Roman imperial cult

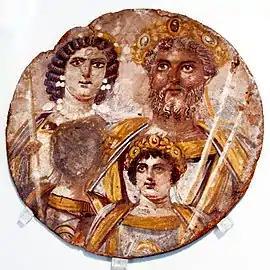
The Severan Tondo shows Septimius Severus, his wife Julia Domna, their younger son Caracalla (lower right of picture) and the obliterated image of his murdered co-heir, Geta. Staatliche Museen zu Berlin.

Nero's death saw the end of imperial tenure as a privilege of ancient Roman (patrician and senatorial) families. In a single chaotic year, power passed violently from one to another of four emperors. The first three promoted their own "genius" cult: the last two of these attempted Nero's restitution and promotion to "divus". The fourth, Vespasian – son of an equestrian from Reate – secured his Flavian dynasty through reversion to an Augustan form of principate and renewed the imperial cult of "divus Julius". Vespasian could not validate his reign in the same way as the previous Julio-Claudian dynasty, who could trace their lineage back to the divine ancestry of Julius Caesar. Without the ability to trace their origins to any Roman deity, the new Flavian dynasty under Vespasian had to establish a new standard of policy in order to rule over a people predisposed to the divine imperial cult tradition. Vespasian was respected for his "restoration" of Roman tradition and the Augustan modesty of his reign. He dedicated state cult to "genio populi Romani" (the "genius" of the Roman people), respected senatorial "Republican" values and repudiated Neronian practice by removing various festivals from the public calendars, which had (in Tacitus' unsparing assessment) become "foully sullied by the flattery of the times". He may have had the head of Nero's Colossus replaced or recut for its dedication (or rededication) to the sun god in 75 AD. Following the first Jewish Revolt and the destruction of the Temple in Jerusalem in 70 AD, he imposed the "didrachmon", formerly paid by Jews for their Temple's upkeep but now re-routed to Jupiter Capitolinus as victor over them "and their God". Jews who paid the tax were exempt from the cult to imperial state deities. Those who offered it however were ostracised from their own communities. Vespasian appears to have approached his own impending cult with dry humour: according to Suetonius, his last words were "puto deus fio" ("I think I'm turning into a god"). Vespasian's son Titus reigned for two successful years then died of natural causes. He was deified and replaced by his younger brother Domitian.